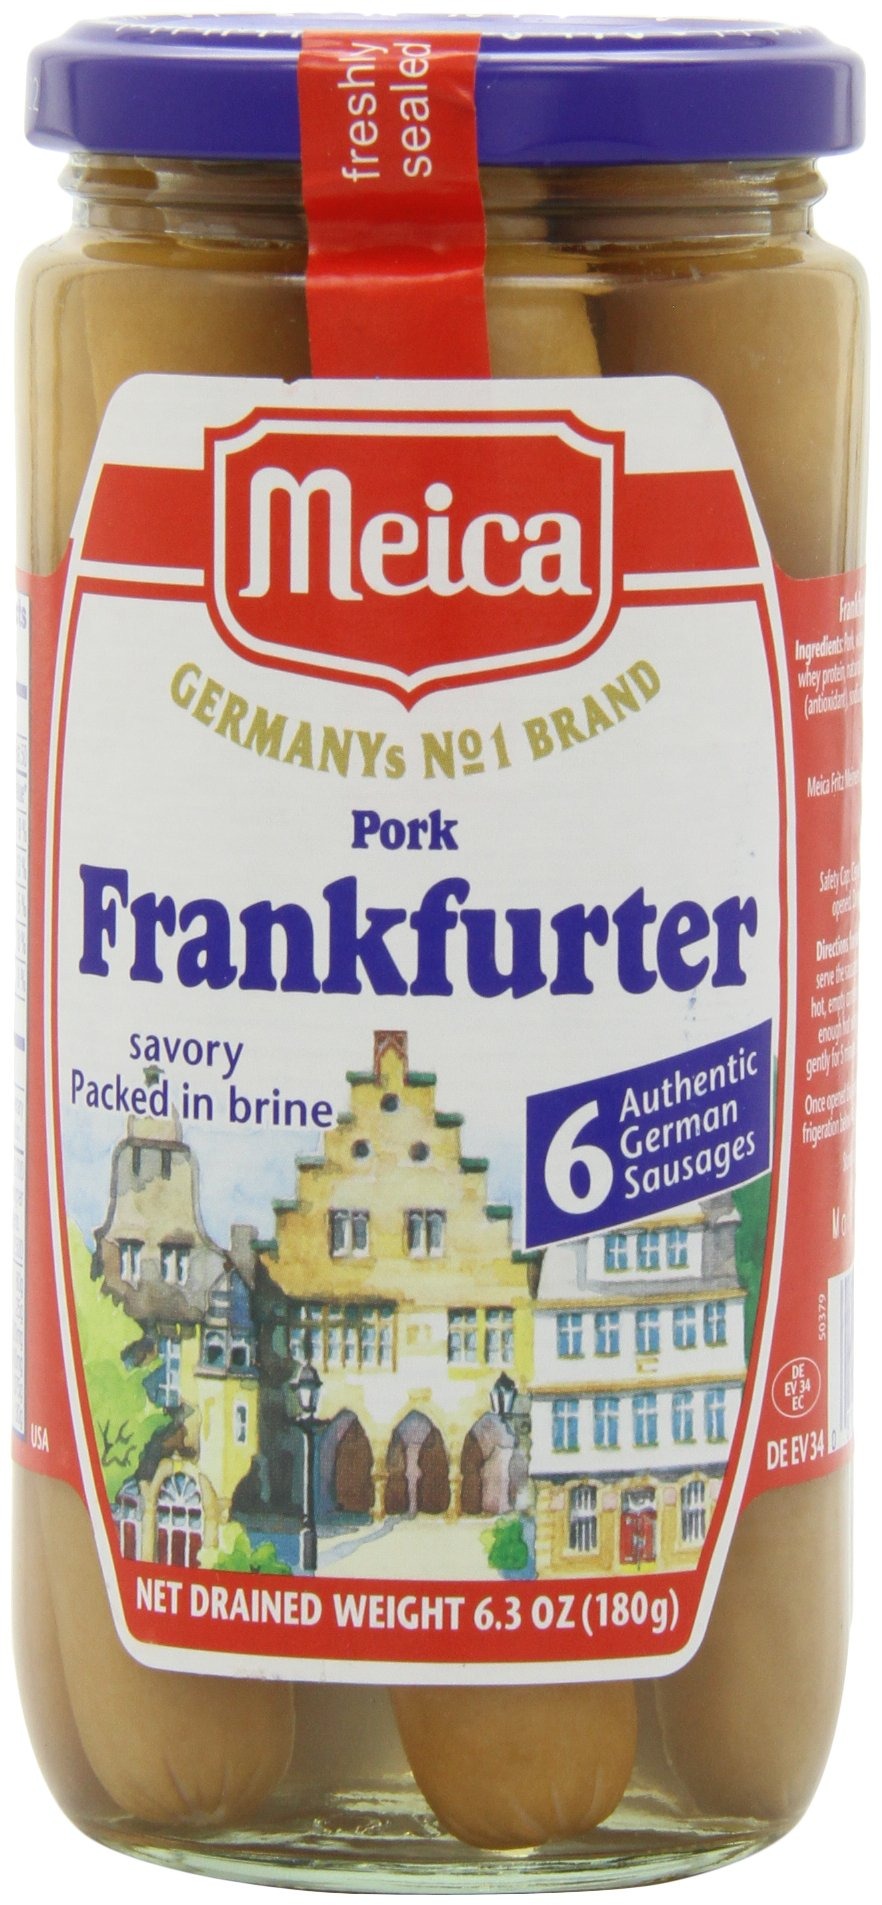
Item Name: Meica Sausage, Frankfurter, 6.3 Ounce (Pack of 12)
Bullet Point 1: Product of Germany
Bullet Point 2: Meica is Germany's number 1 sausage maker
Bullet Point 3: Delicious - ganz lecker
Bullet Point 4: Packed in brine
Bullet Point 5: Contains the highest quality pork
Value: 75.6
Unit: Ounce

Price: 108.66